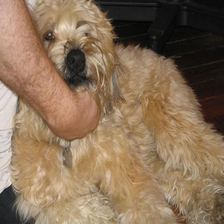
Species: dog
Breed: wheaten terrier